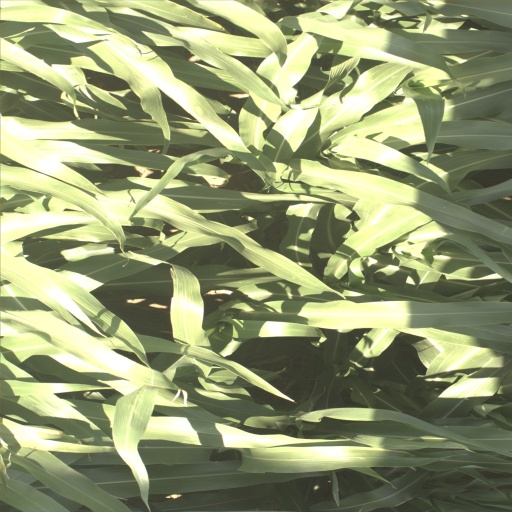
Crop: sorghum